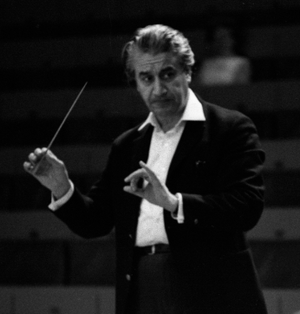
Sergiu Celibidache [/ˈserdʒʲu tʃelibiˈdake/] est un chef d'orchestre roumain.